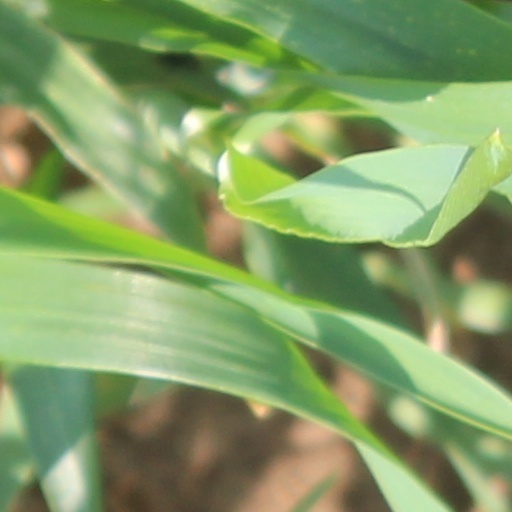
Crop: wheat